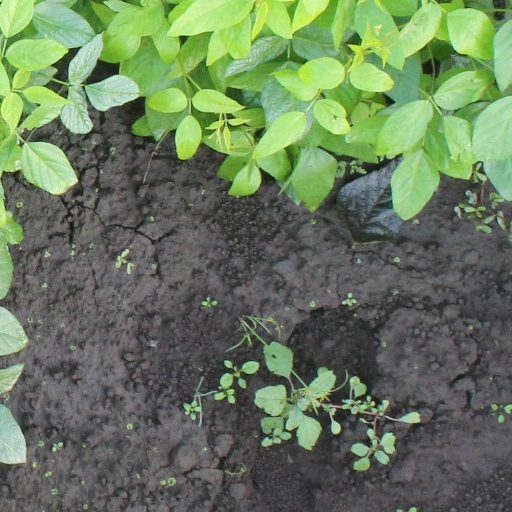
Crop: soybean